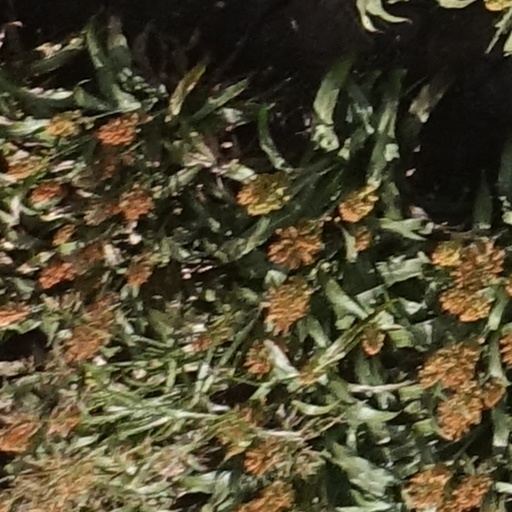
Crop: sorghum